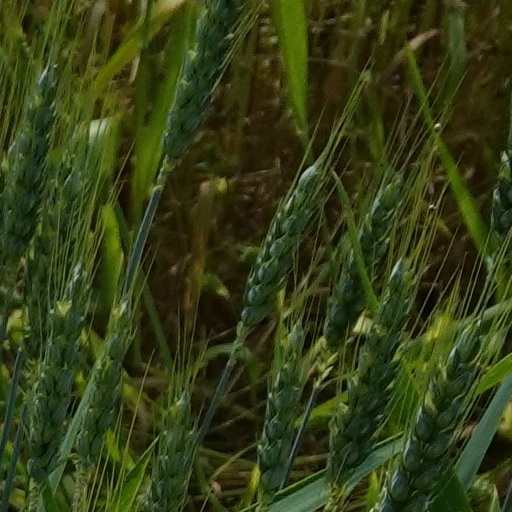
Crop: wheat